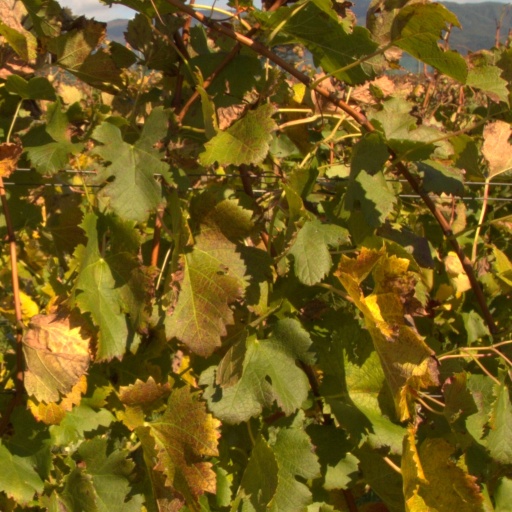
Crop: grape